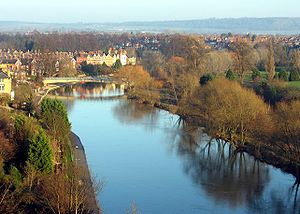
Severn
Severn ved Shrewsbury
Severn er med 354 km den længste flod i Storbritannien. Den starter på 610 moh. i Plynlimon ved Llanidloes i de Cambriske Bjerge i Wales, fortsætter gennem flere engelske grevskaber og løber ud i Bristolkanalen og derfra videre ud i det Irske Hav. Blandt byerne den passerer er Worcester, Gloucester og Shrewsbury. Navnet er ifølge nogle kilder afledt fra navnet Sabrina eller Sabern, som er knyttet til en myte om en nymfe som druknede i floden. Den dal som floden løber igennem hedder Severndalen; De største bifloder er Vyrnwy, Tern, Stour, Upper Avon, Lower Avon, Teme, Leadon og Wye.